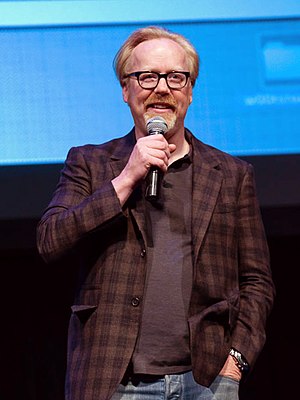
Adam Savage
"Adam Whitney Savage er en amerikansk tv-vært og ekspert i special effects. Han er mest kendt for programmet MythBusters på Discovery Channel, hvor han og medværten Jamie Hyneman sætter mange myter på spil og tester om de nu også passer. Lige nu er han meget på Youtube kanalen ""Tested"" hvor han og en flok andre ""nørder"" laver kostumer til for eksempel Comic-con, laver one day builds, og har det ellers bare sjovt.